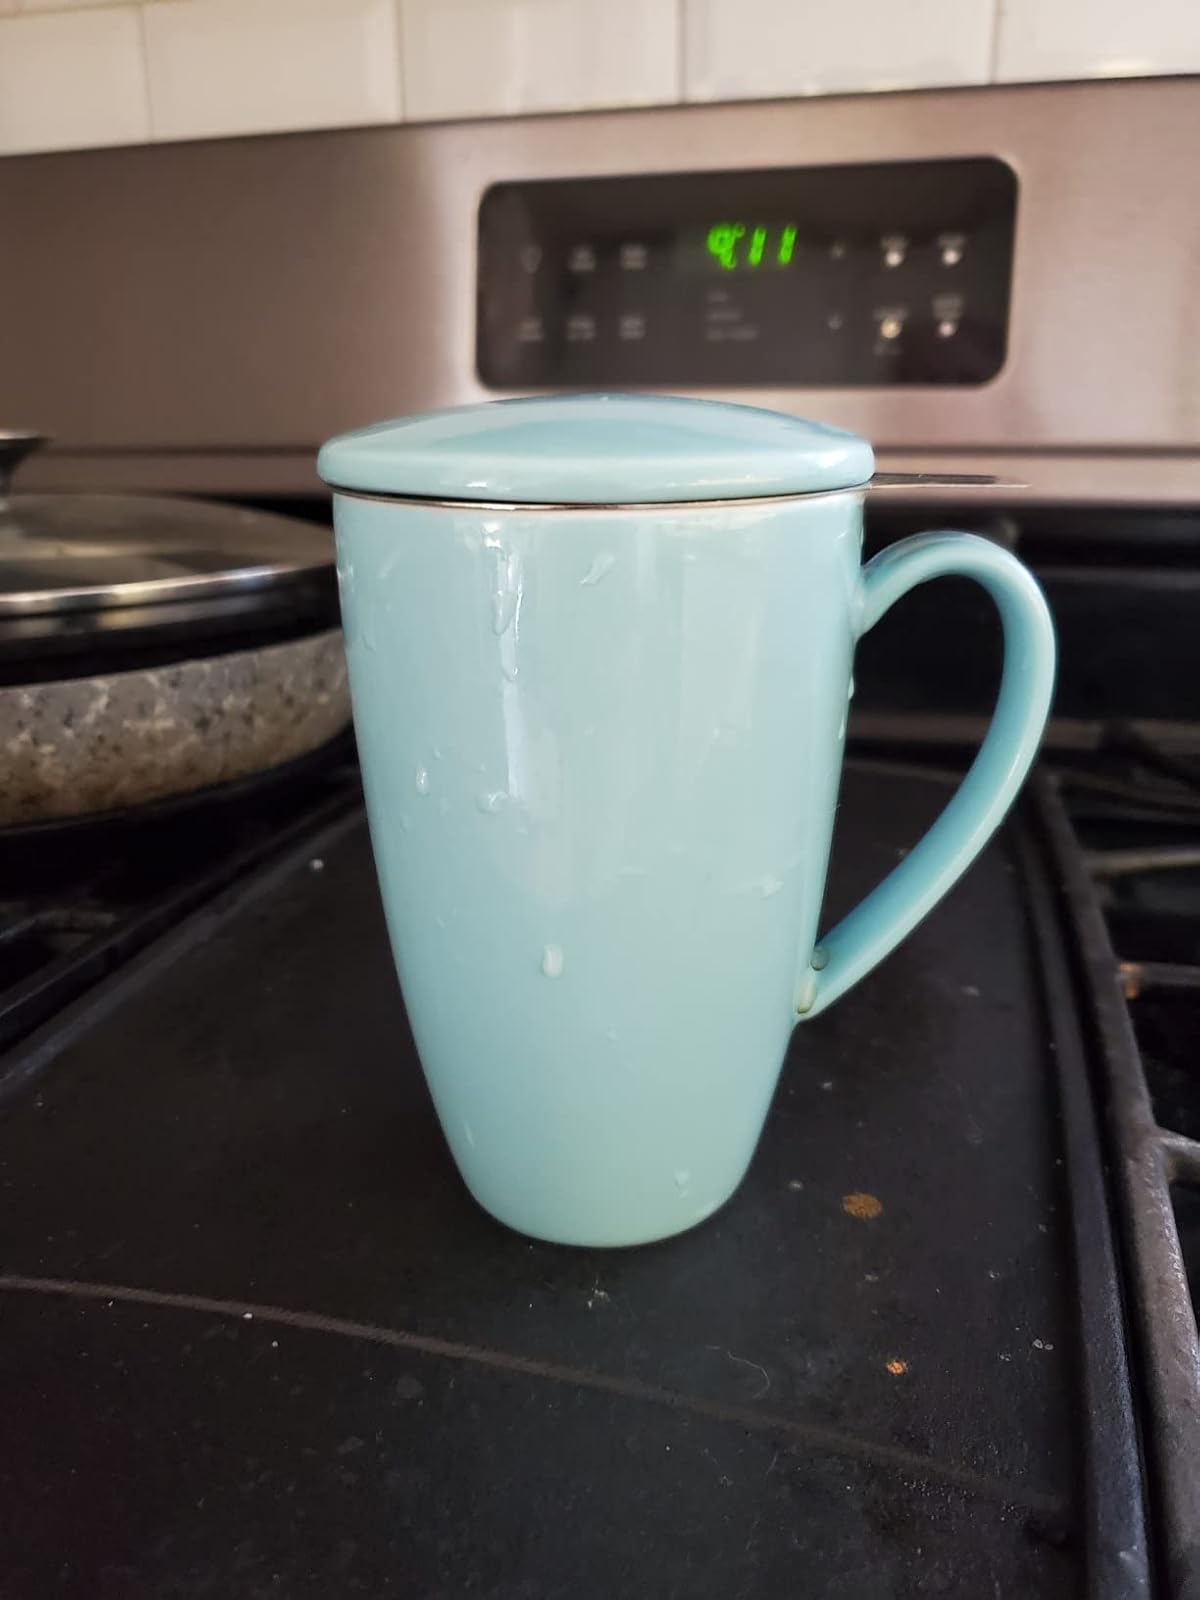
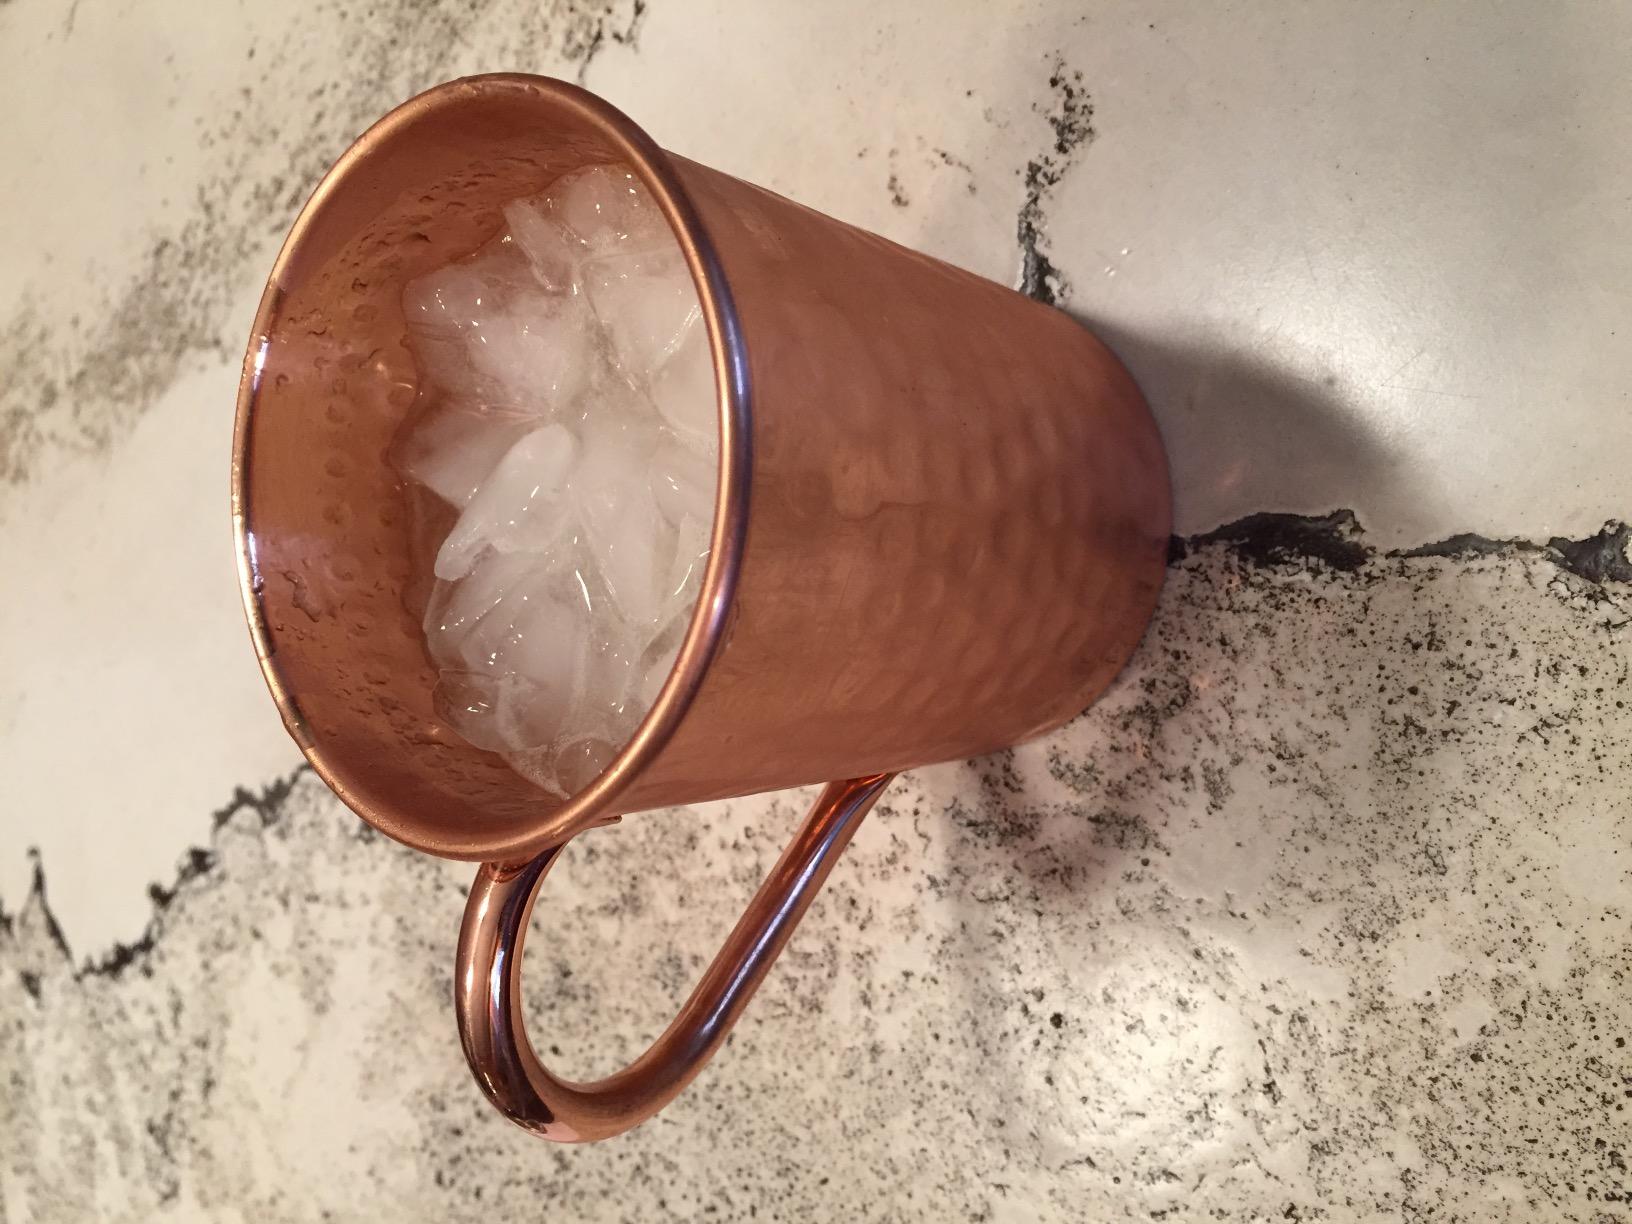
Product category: items_mug
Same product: no